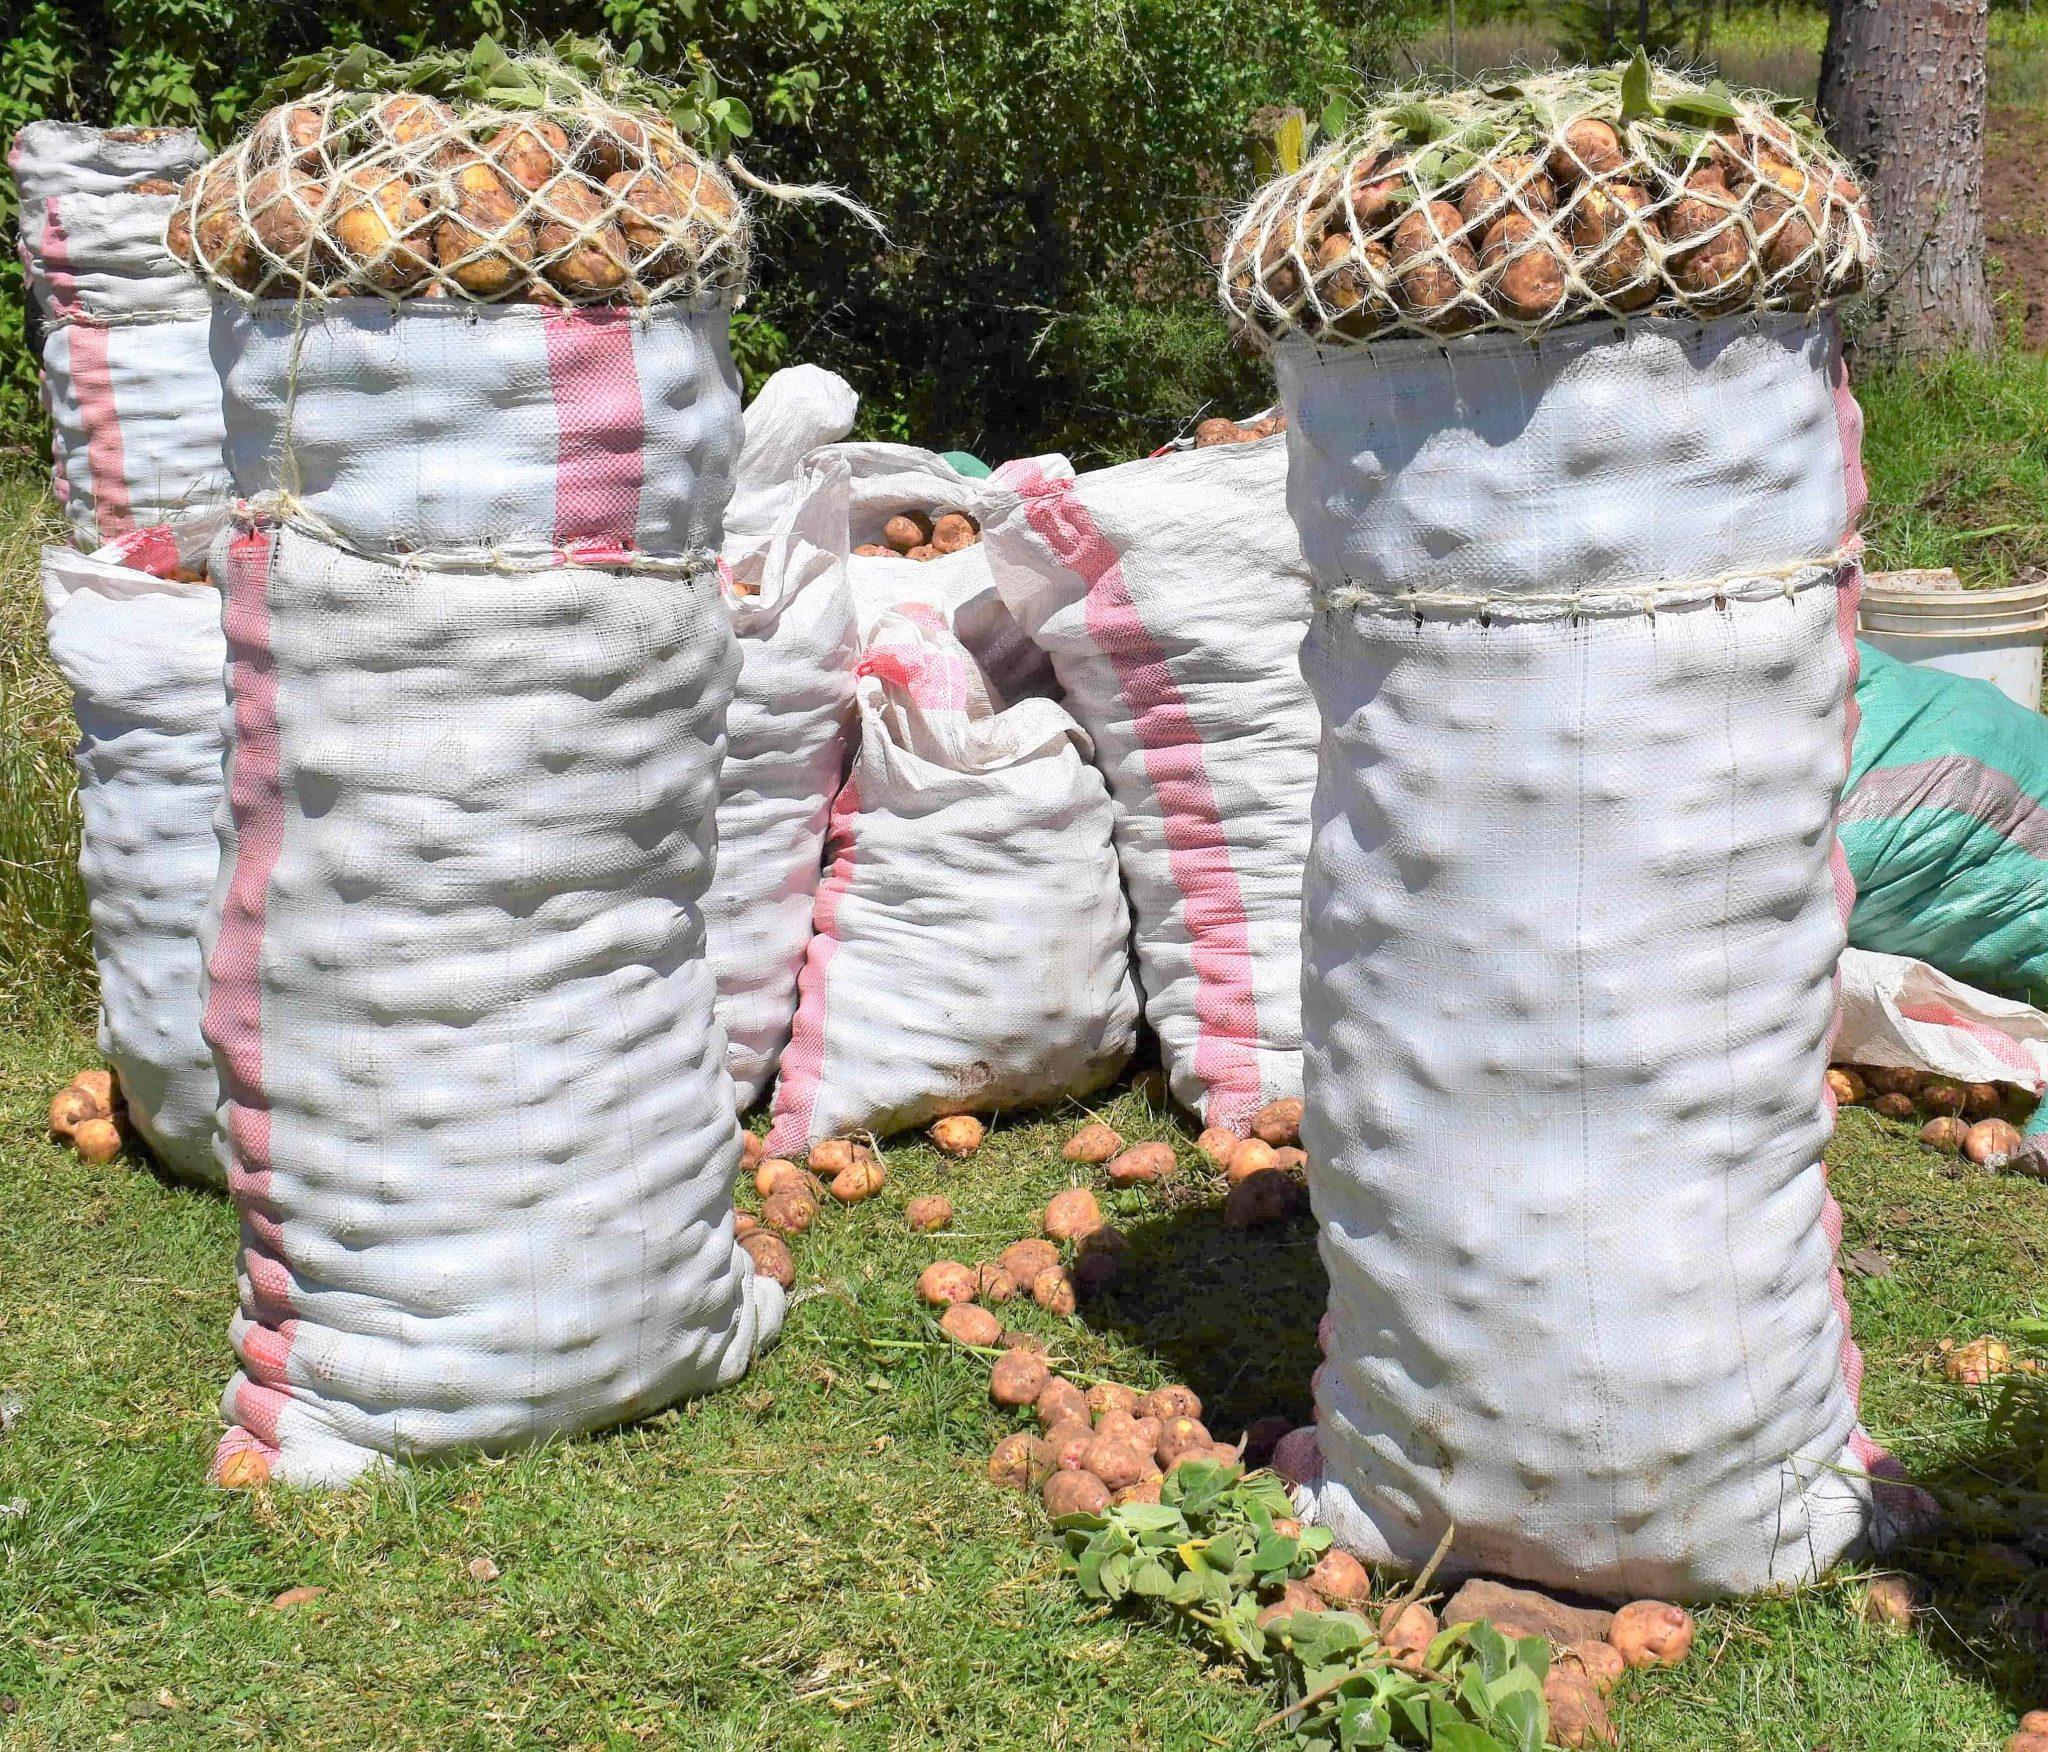
Viazi vikiwa vimevunwa kwa kuchimbuliwa kutoka kwenye ardhi, kisha kuihifadhiwa katika magunia marefu, yaliyofungwa kwa kutumia kamba ili visimwagike, vikiwa tayari kwa ajili ya kusafirishwa na kupelekwa masokoni ili kuuzwa.